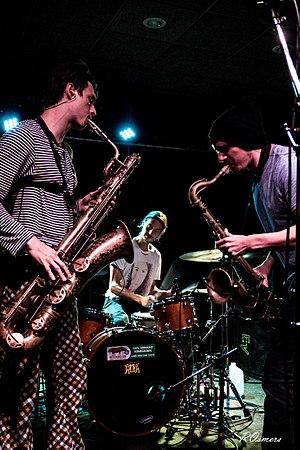
Moon Hooch est un groupe de jazz américain composé de deux saxophonistes, Wenzl McGovan et Mike Wilbur ainsi que d'un batteur.